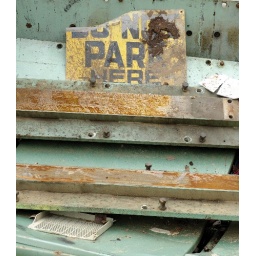
sign around green